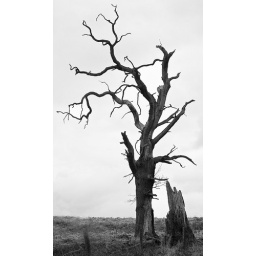
The Spooky Old Tree. A black &amp;amp; white edit, with some branches removed as suggested by a good friend.